Leo-Raymond de Neckere

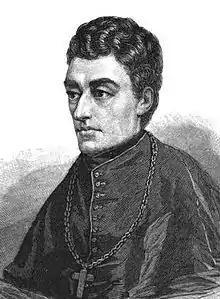

Leo-Raymond de Neckère, C.M. (6 June 1800 – 4 September 1833), was a Belgian-born Catholic prelate who served as Bishop of New Orleans from 1830 until his death in 1833.